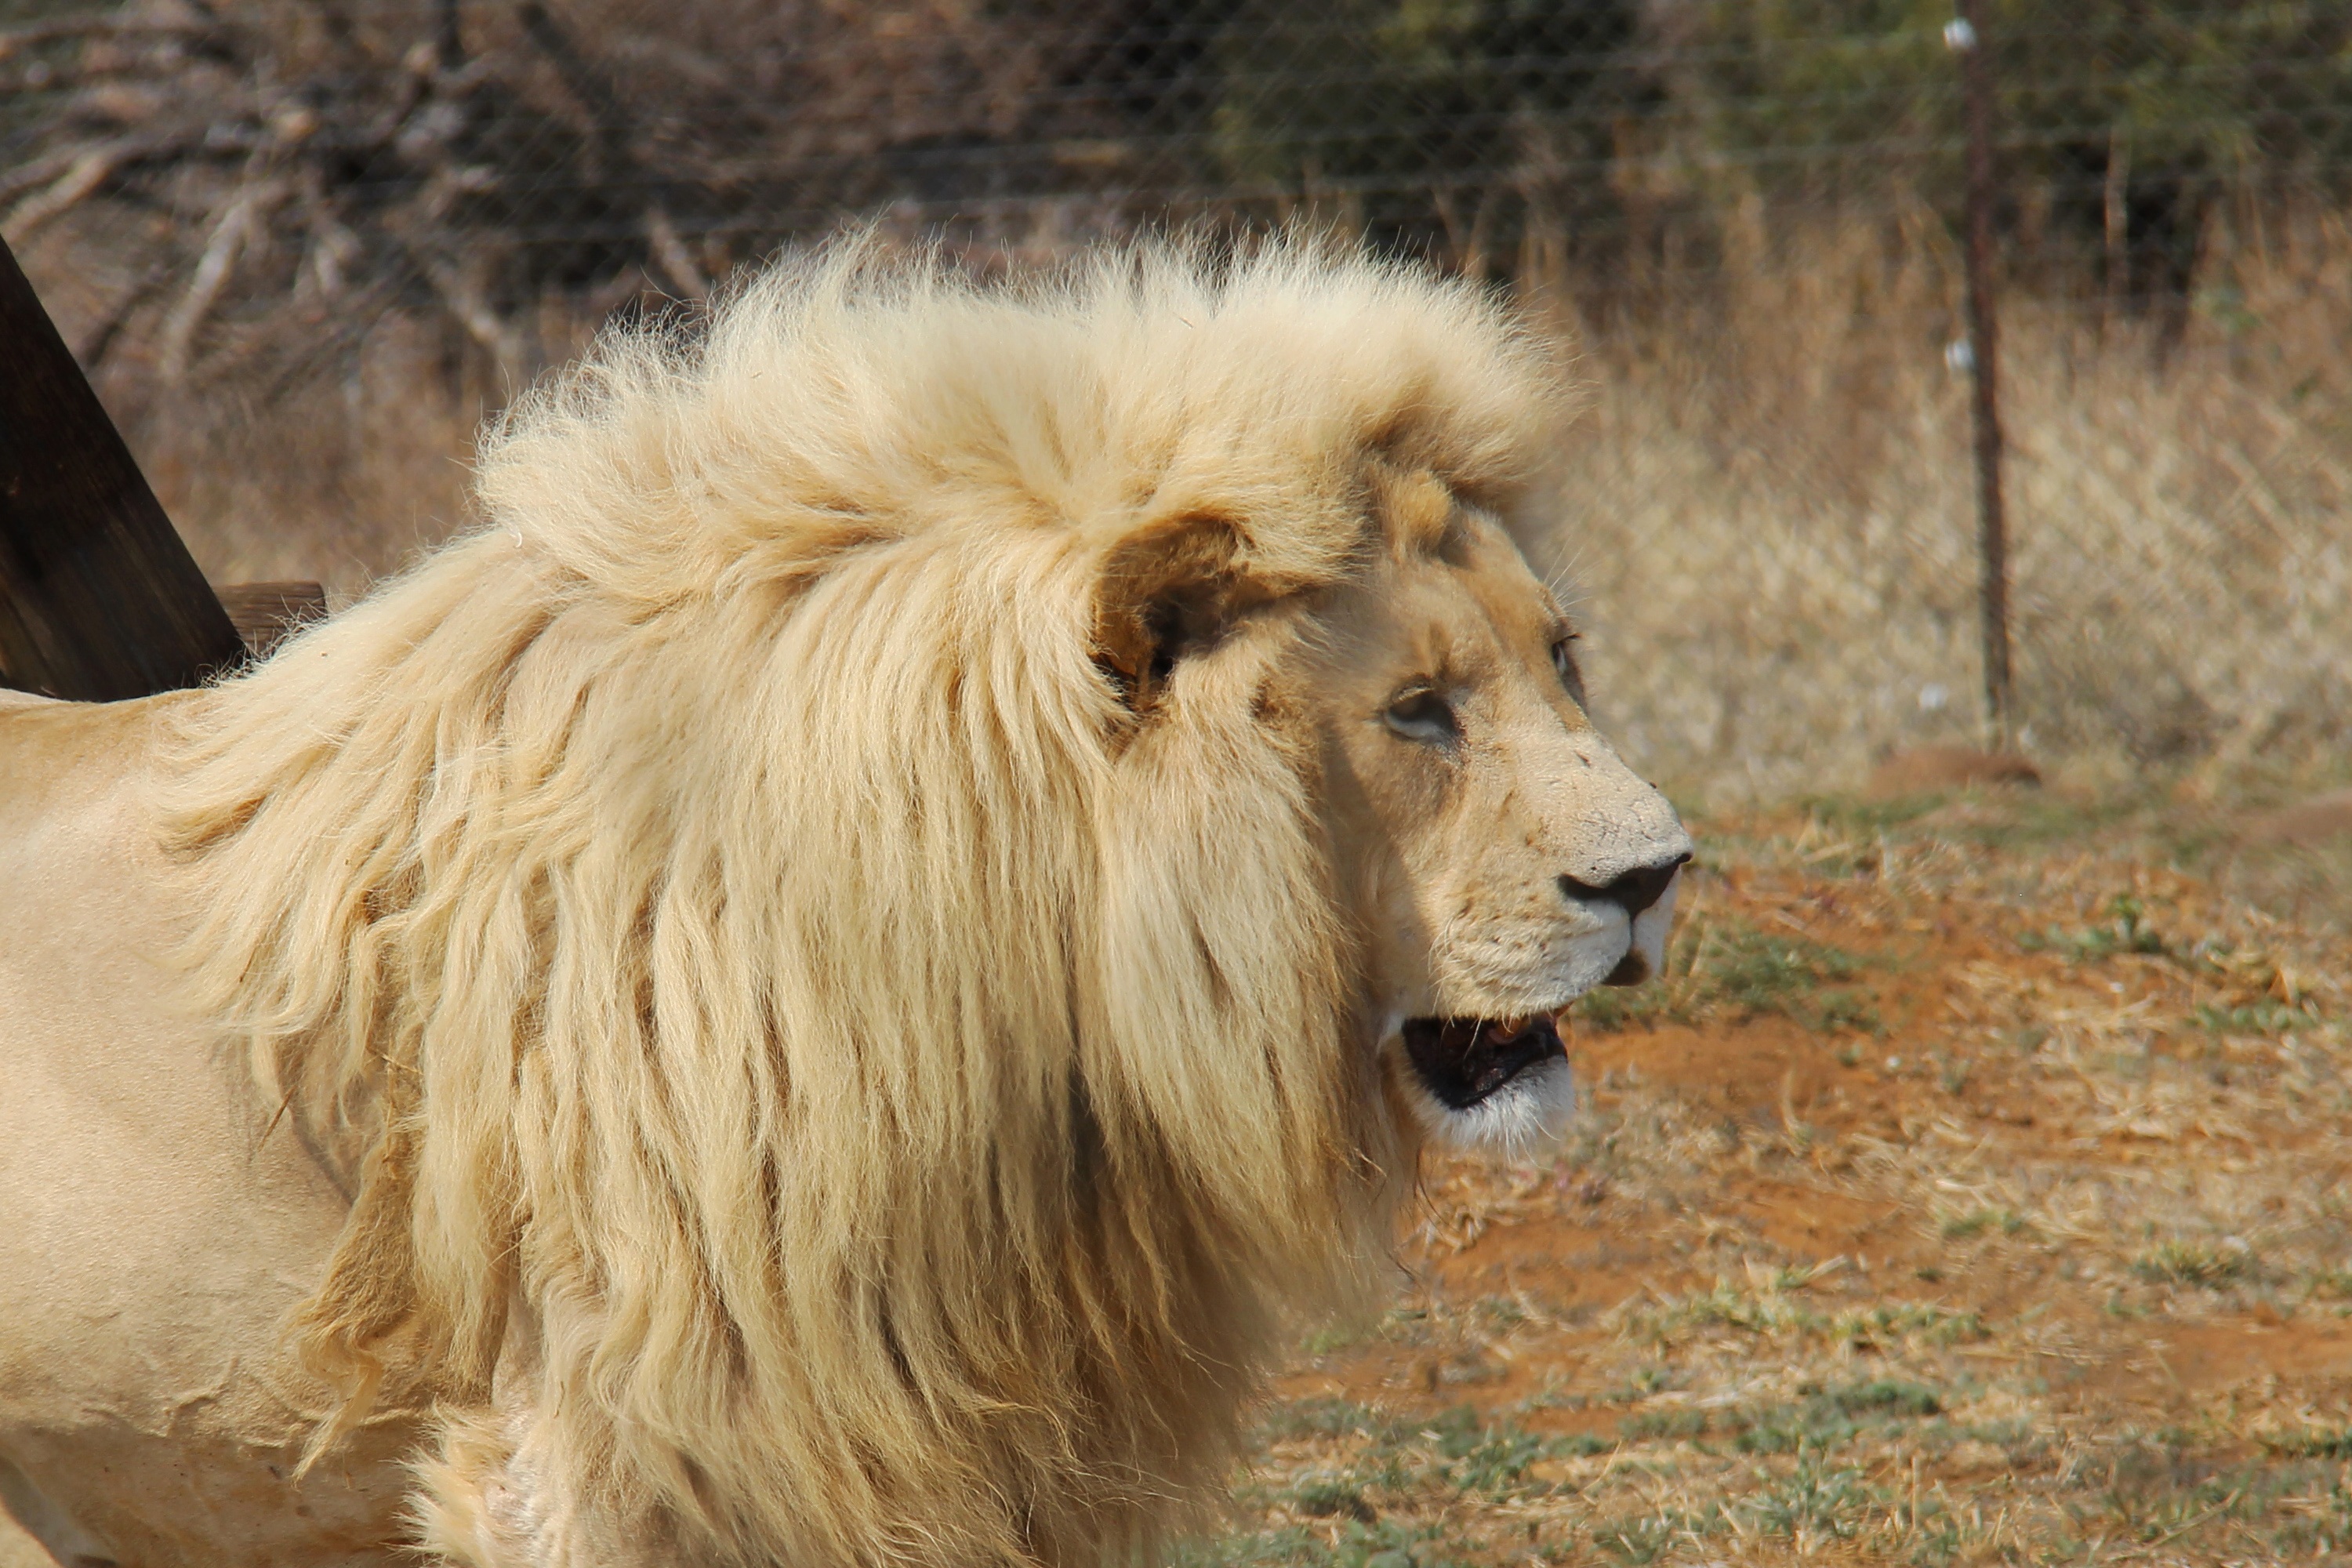
wildlife, fur, mammal, mane, fauna, lion, animals, vertebrate, beautiful, safari, gorgeous, dangerous, south africa, big cats, johannesburg, predator world, pilanesberg national park, big5, cat like mammal, dog breed group